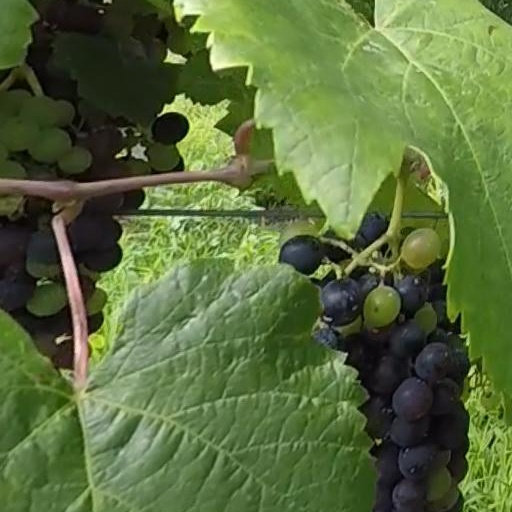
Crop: grape